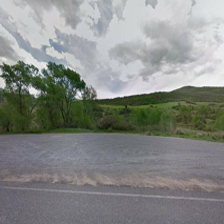
Label: streetView